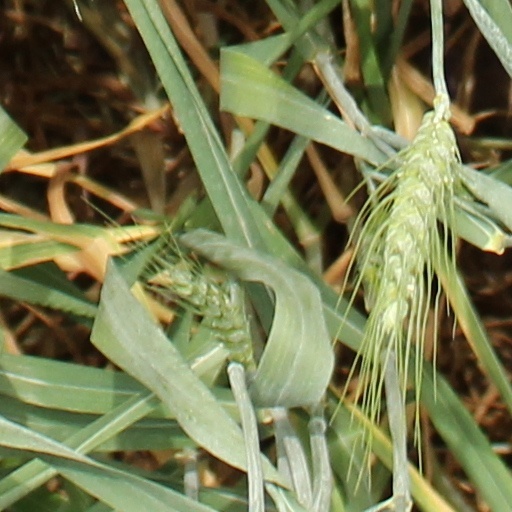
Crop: wheat